Meri Zabaan

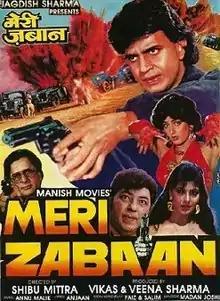
Promotional Poster

Meri Zabaan is a 1989 Indian Hindi-language action thriller film directed by Shibu Mitra. The film features an ensemble cast of Mithun Chakraborty, Shashi Kapoor, Amjad Khan, Vinod Mehra, Farah Naaz, Kimi Katkar and Tanuja.